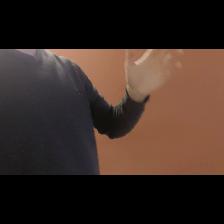
Label: Human